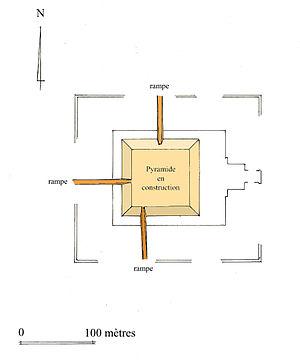
La pyramide de Sésostris Iᵉʳ, de type à face lisse fut édifiée non loin de celle de son père Amenemhat Iᵉʳ, à Licht en Égypte. Le corps de la pyramide était constitué de briques et recouvert d'un parement de calcaire. Elle est aujourd'hui très endommagée et difficilement discernable des collines avoisinantes. Comme à la pyramide voisine, celle d'Amenemhat Iᵉʳ, le caveau est rendu inaccessible par une infiltration d'eau.
Les méthodes de construction des pyramides égyptiennes demeurent incertaines. Les données archéologiques sur ces chantiers gigantesques restent très fragmentaires, tandis que les théories fleurissent et se multiplient, surtout depuis la fin du XIXᵉ siècle.